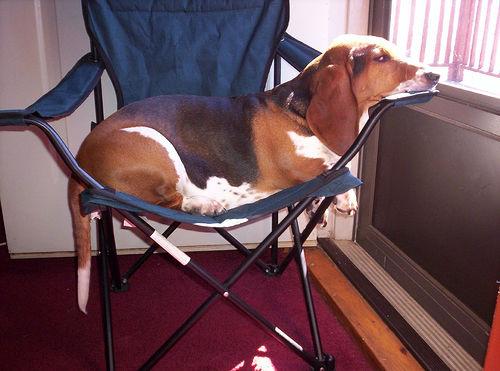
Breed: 241-n000100-basset